Peter Zauner (composer)

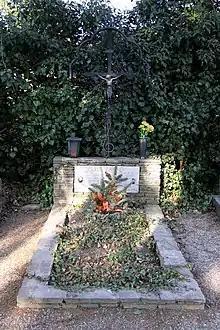
Grave of honor for Peter Zauner, Pöttsching cemetery

Peter Zauner (1 December 1886 – 26 June 1973) was an Austrian farmer, Kapellmeister, composer, church musician and music teacher. In his Austrian homeland he is primarily remembered as the composer of the anthem of the Burgenland state, "Mein Heimatvolk, mein Heimatland".